Naval Station Mayport

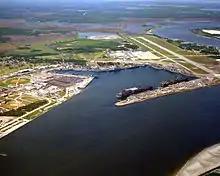
Aerial view of Naval Station Mayport in 1993 with and undergoing maintenance.

Naval Station Mayport is a major United States Navy base on San Pablo Island in Jacksonville, Florida. It contains a protected harbor that can accommodate aircraft carrier-size vessels, ship's intermediate maintenance activity (SIMA) and a military airfield (Admiral David L. McDonald Field) with one asphalt paved runway (5/23) measuring .